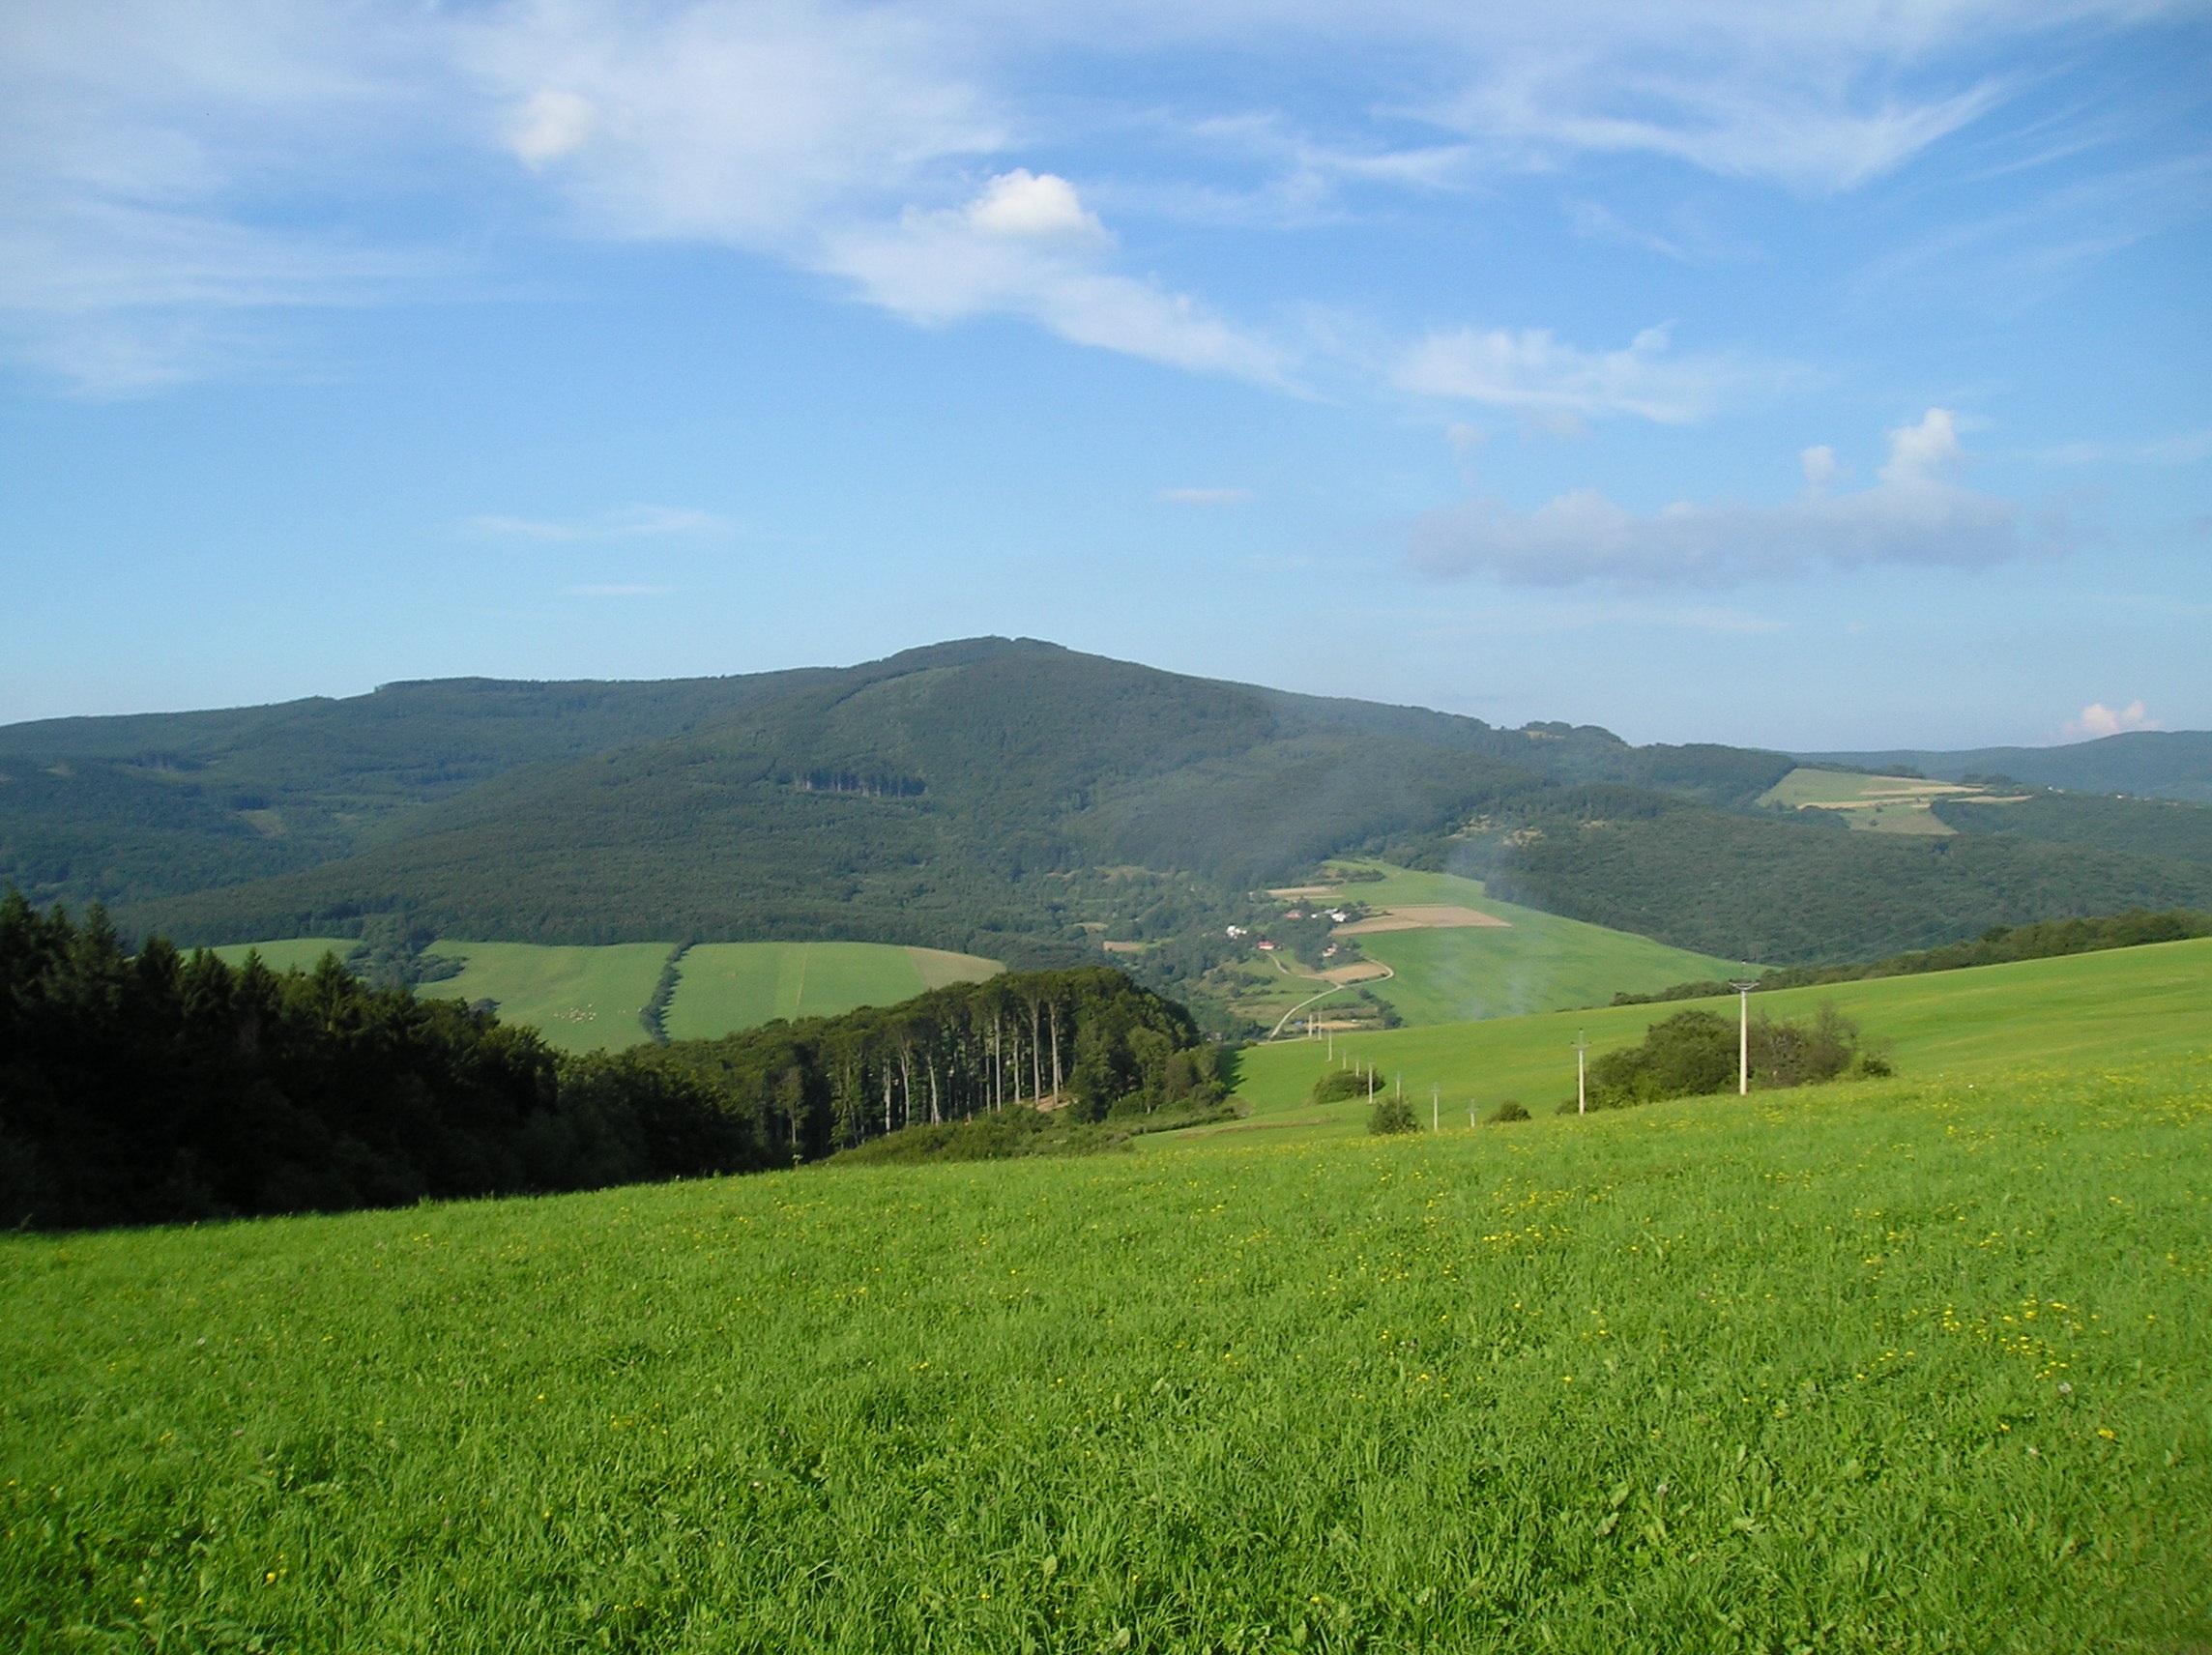
landscape, nature, grass, mountain, sky, field, farm, meadow, prairie, hill, valley, mountain range, pasture, agriculture, highland, plain, grassland, plateau, fell, habitat, czech republic, ecosystem, moravia, steppe, rural area, paddy field, white carpathians, natural environment, geographical feature, grass family, mountainous landforms